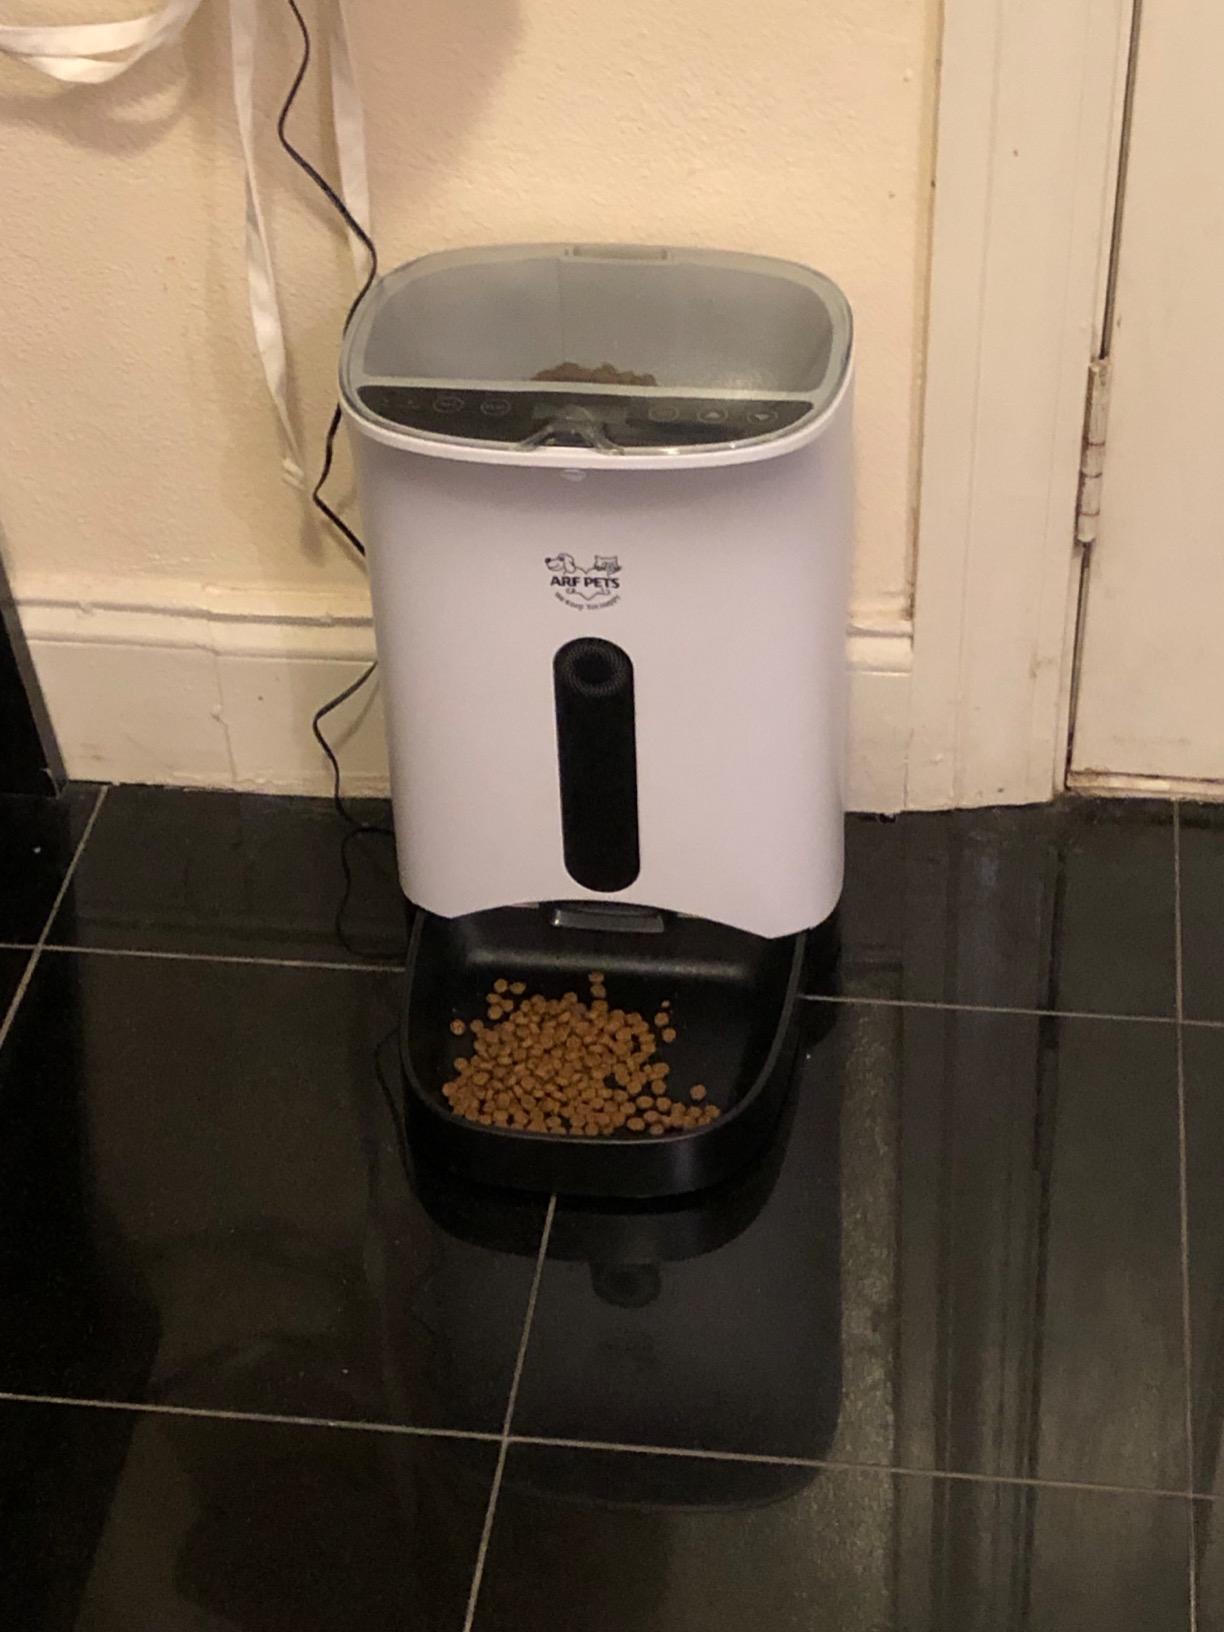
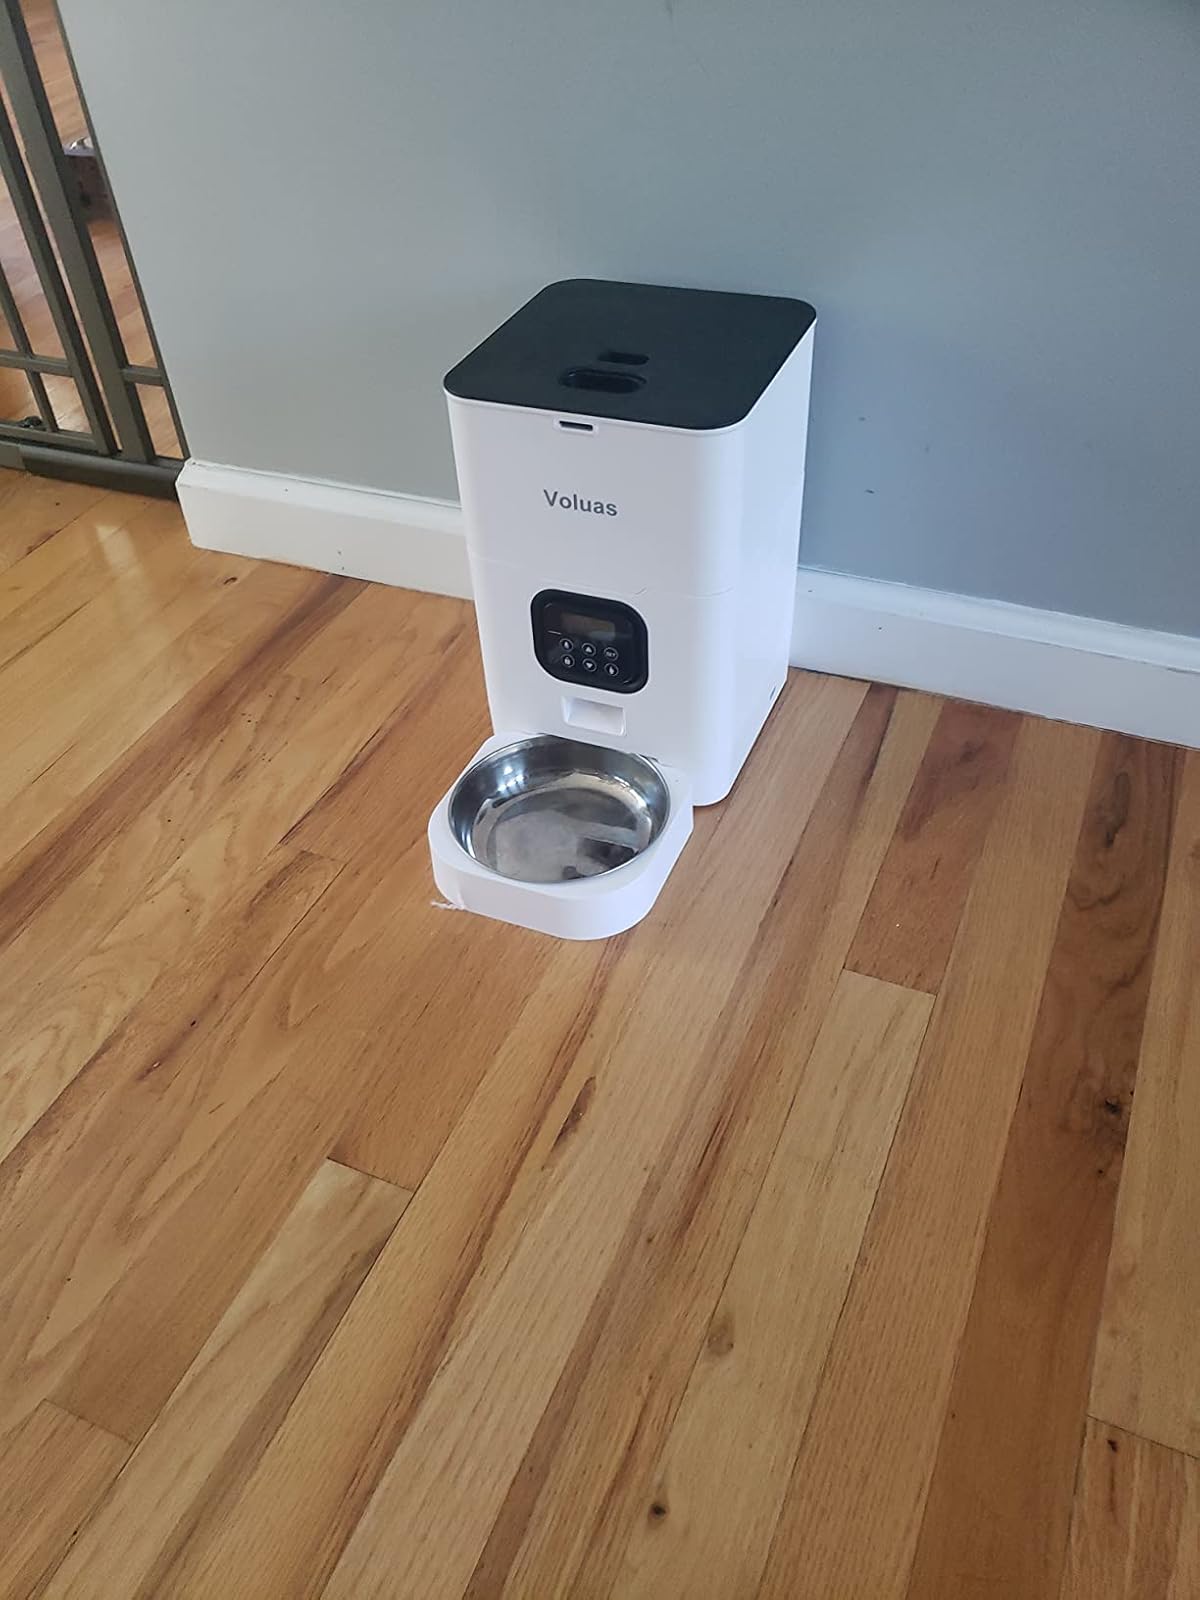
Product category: items_feeder
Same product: no